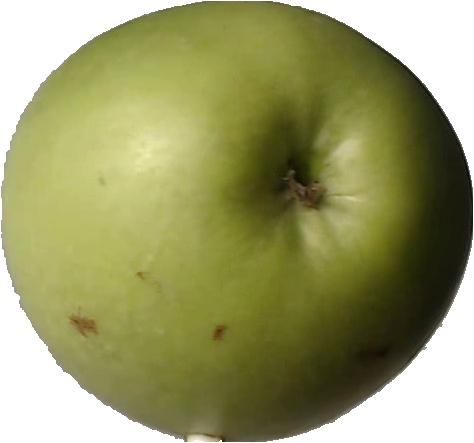
Label: apple_granny_smith_1